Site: brandenburg
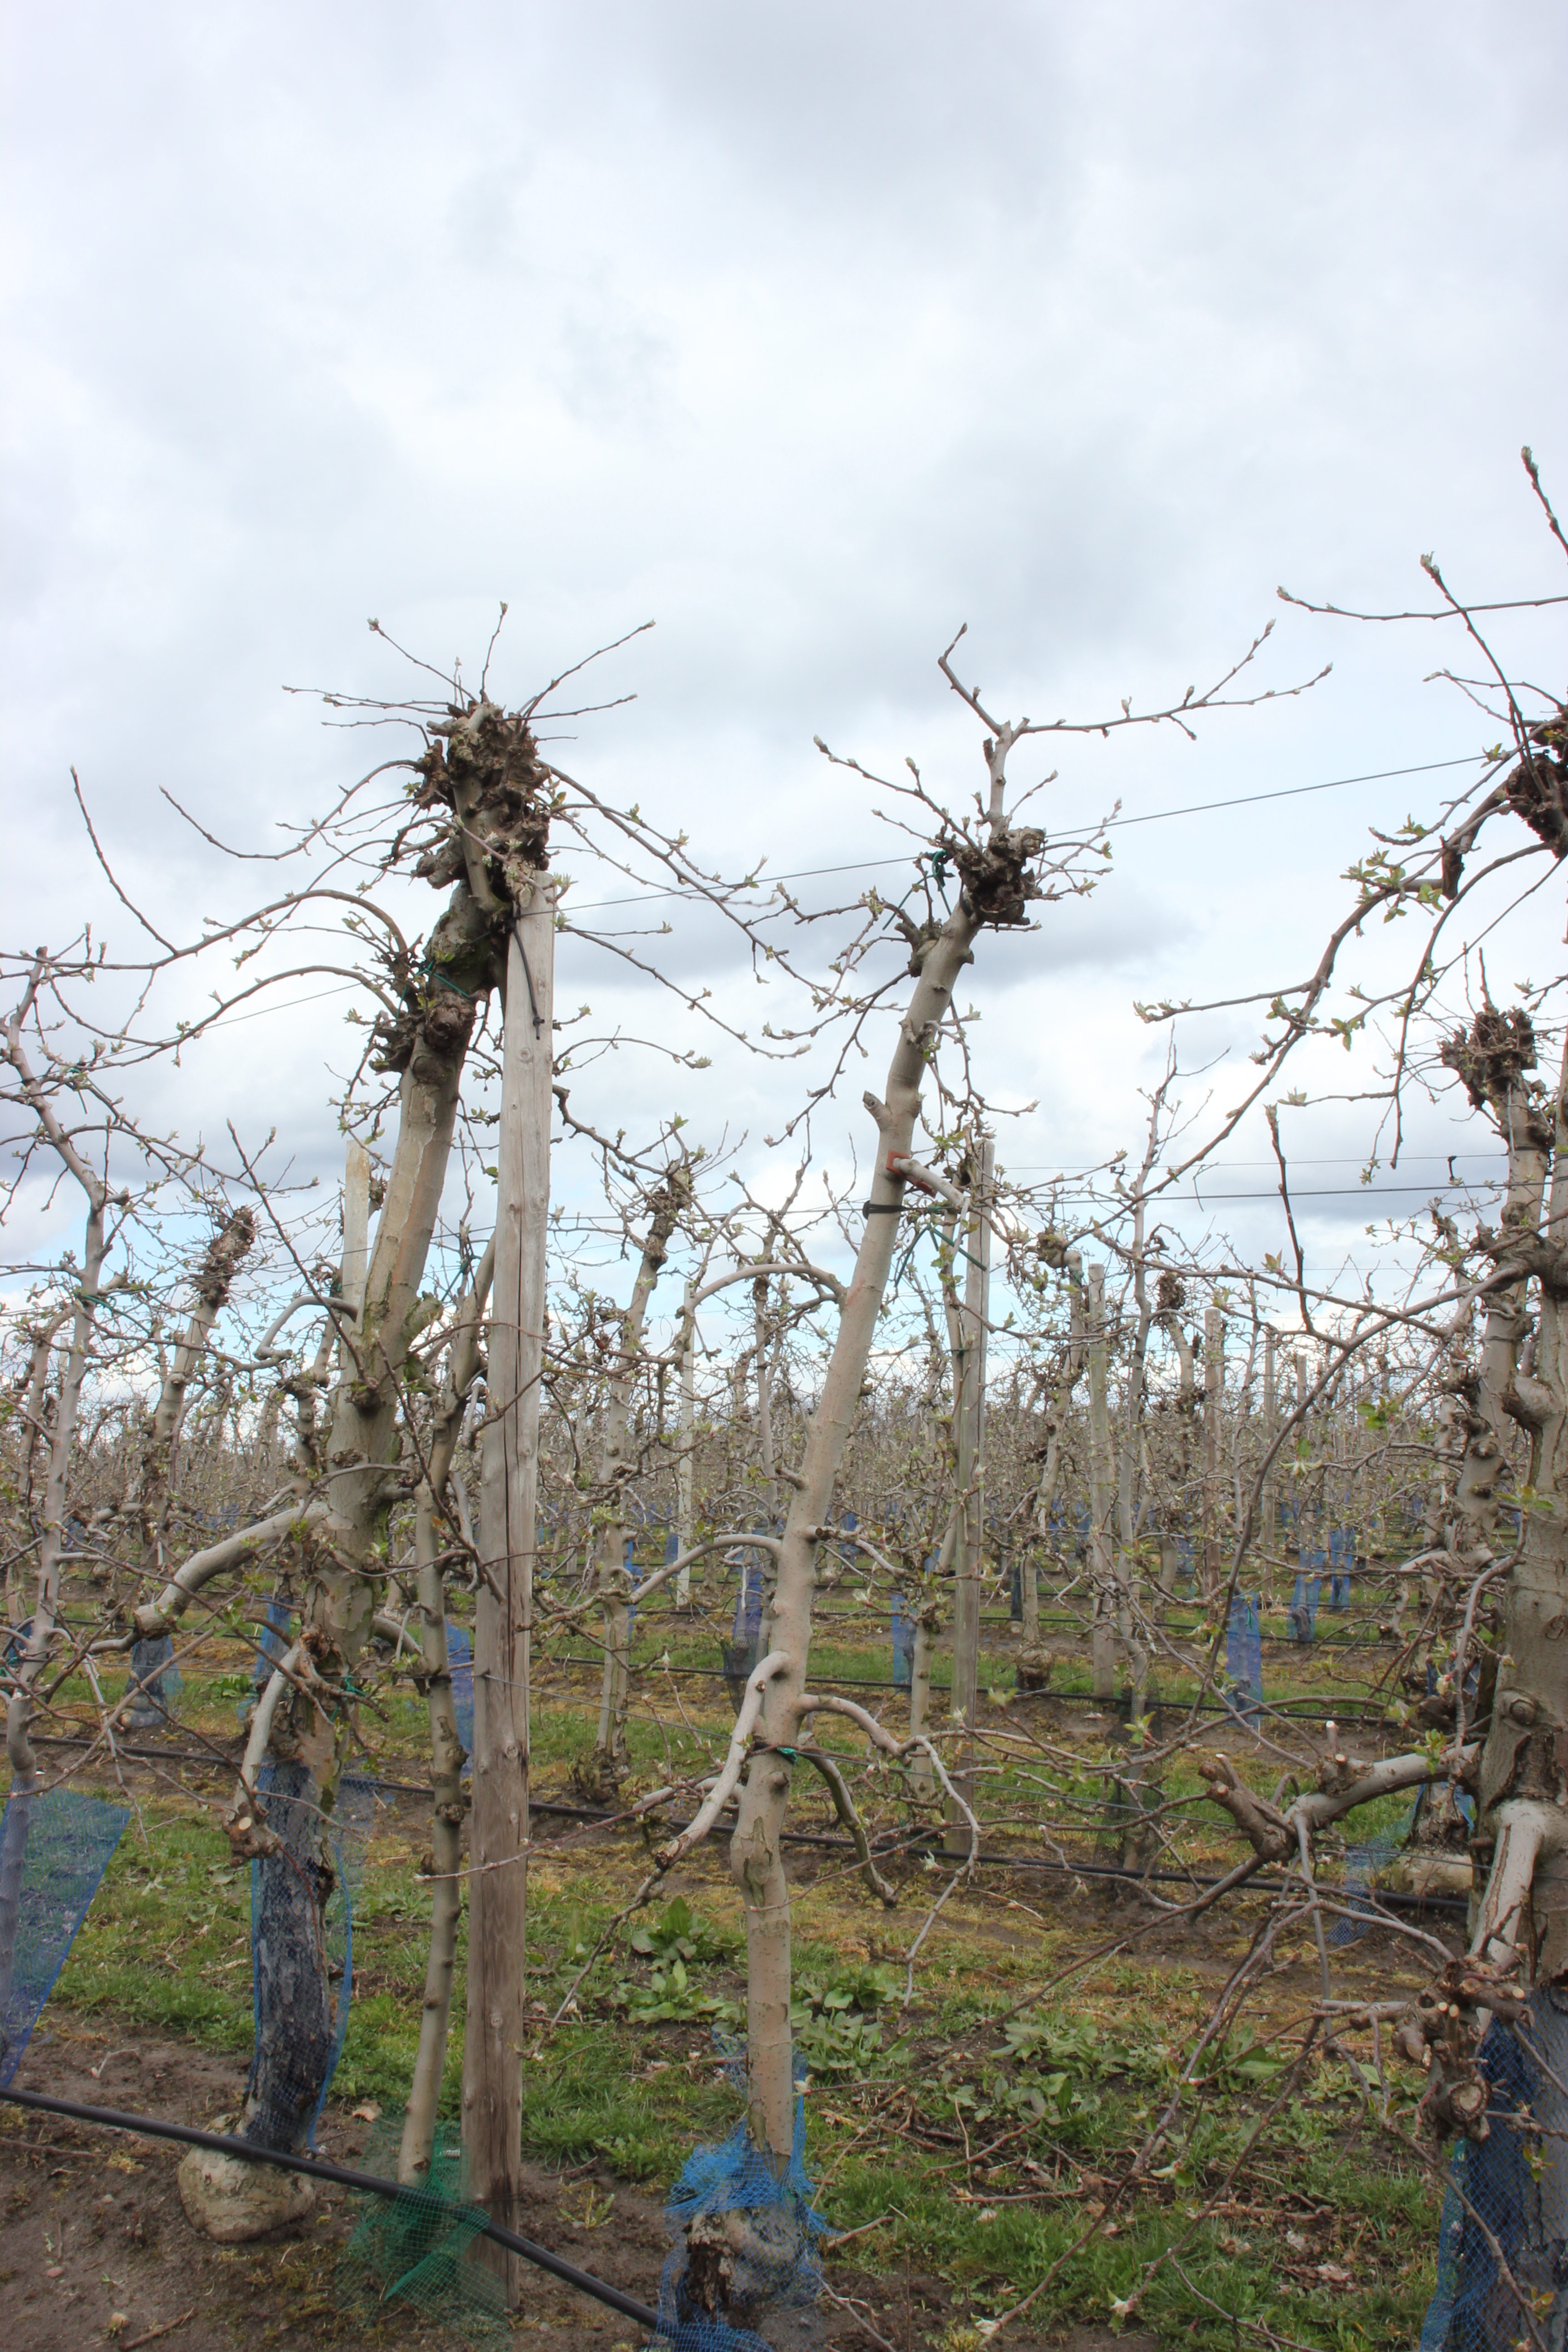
Growth stage (BBCH 55): Inflorescence emergence